Portrait of Varya Adoratskaya

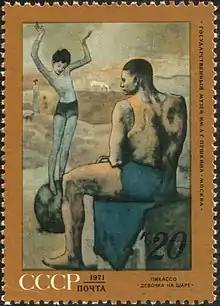
Pablo Picasso, "Girl on a Ball" (1905) on a 1971 Soviet stamp

From 1912, Fechin participated in exhibitions of the "Society for Travelling Art Exhibitions". Along with realistic portraits by Ilya Repin, Fechin himself, and Sergey Malyutin, salon works were also presented at this time. Fechin passionately painted portraits "en plein air". Usually, they were small portraits of the "étude" type, created in bright sunlight, often against the light. This lighting created a barely noticeable shimmering glow around the subject’s head. Even then, Repin had a high opinion of the work of his former pupil. Later, in 1926, in a conversation with Soviet artists, Repin named Nicolai Fechin among the most interesting contemporary portraitists.